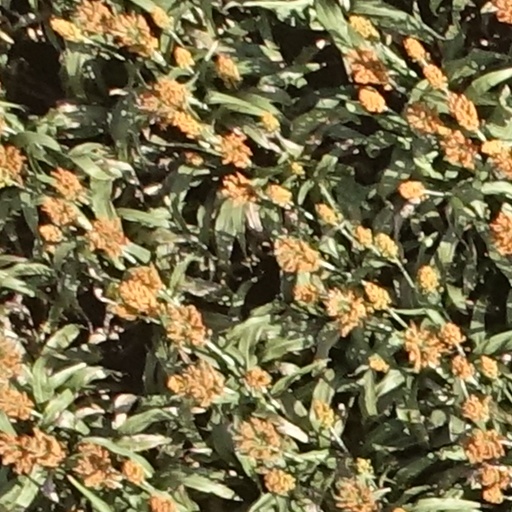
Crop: sorghum